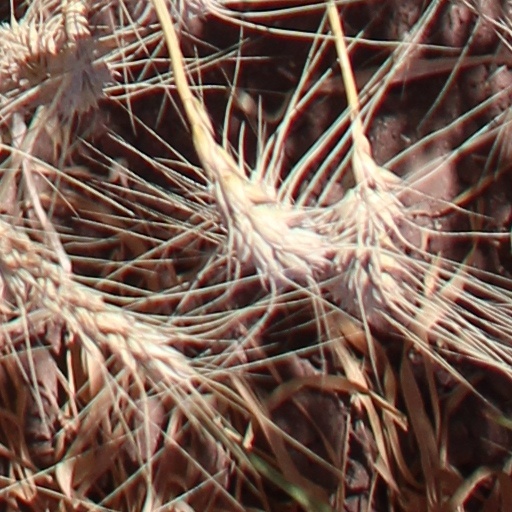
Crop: wheat